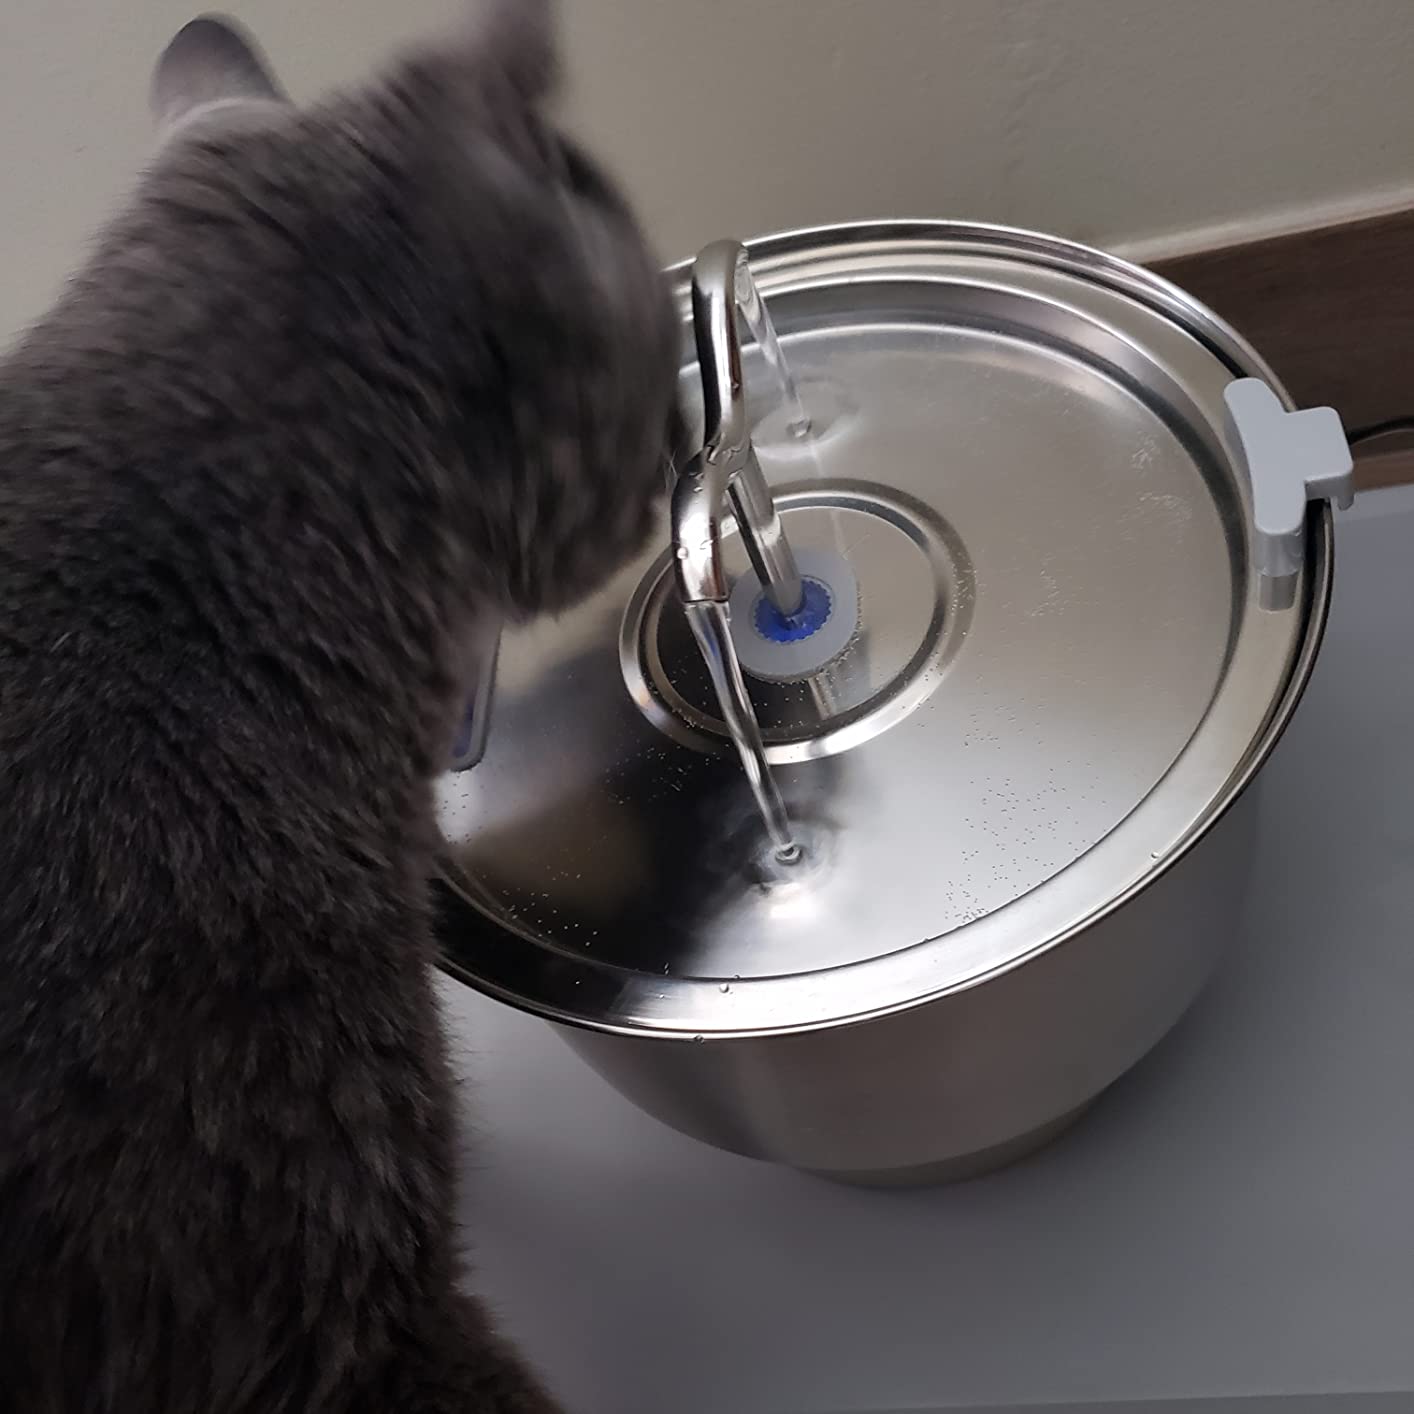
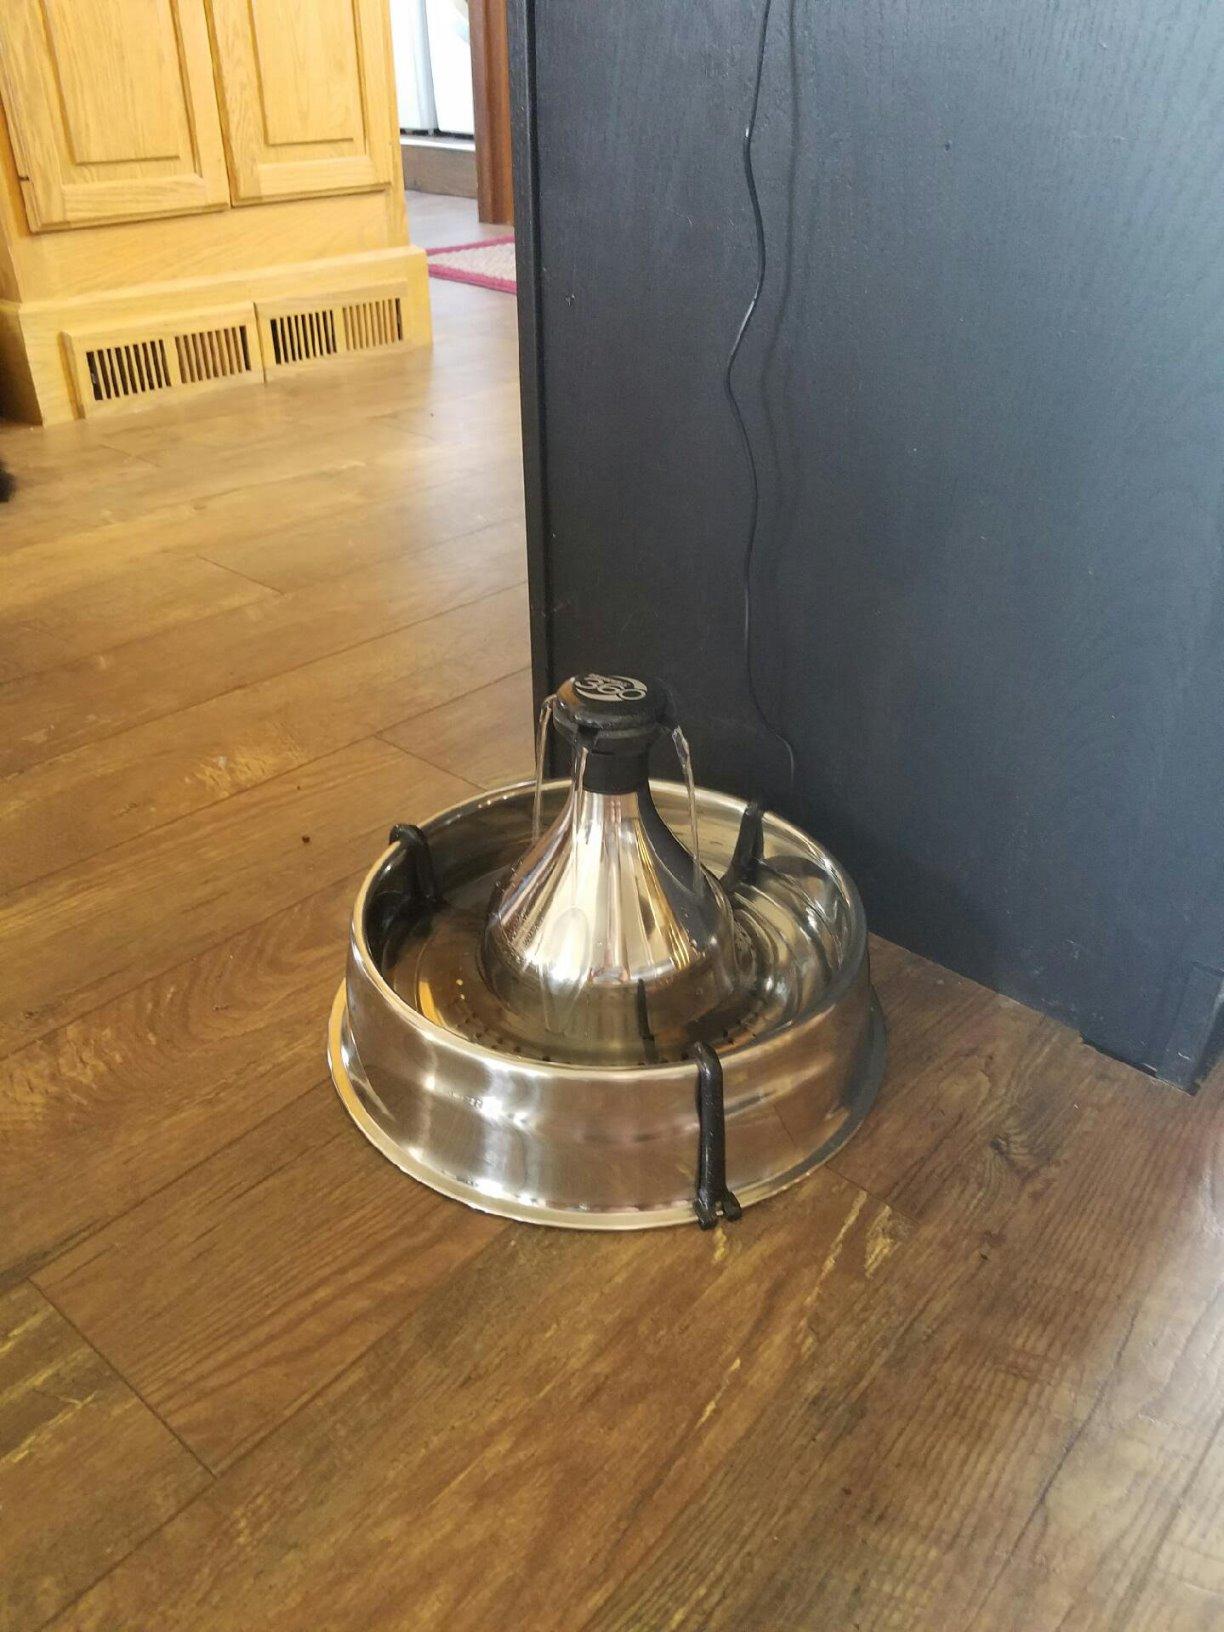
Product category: items_bowl
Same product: no